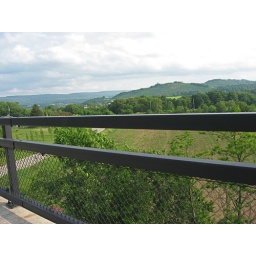
A seriously long bridge over Hwy 219 and Casselman river